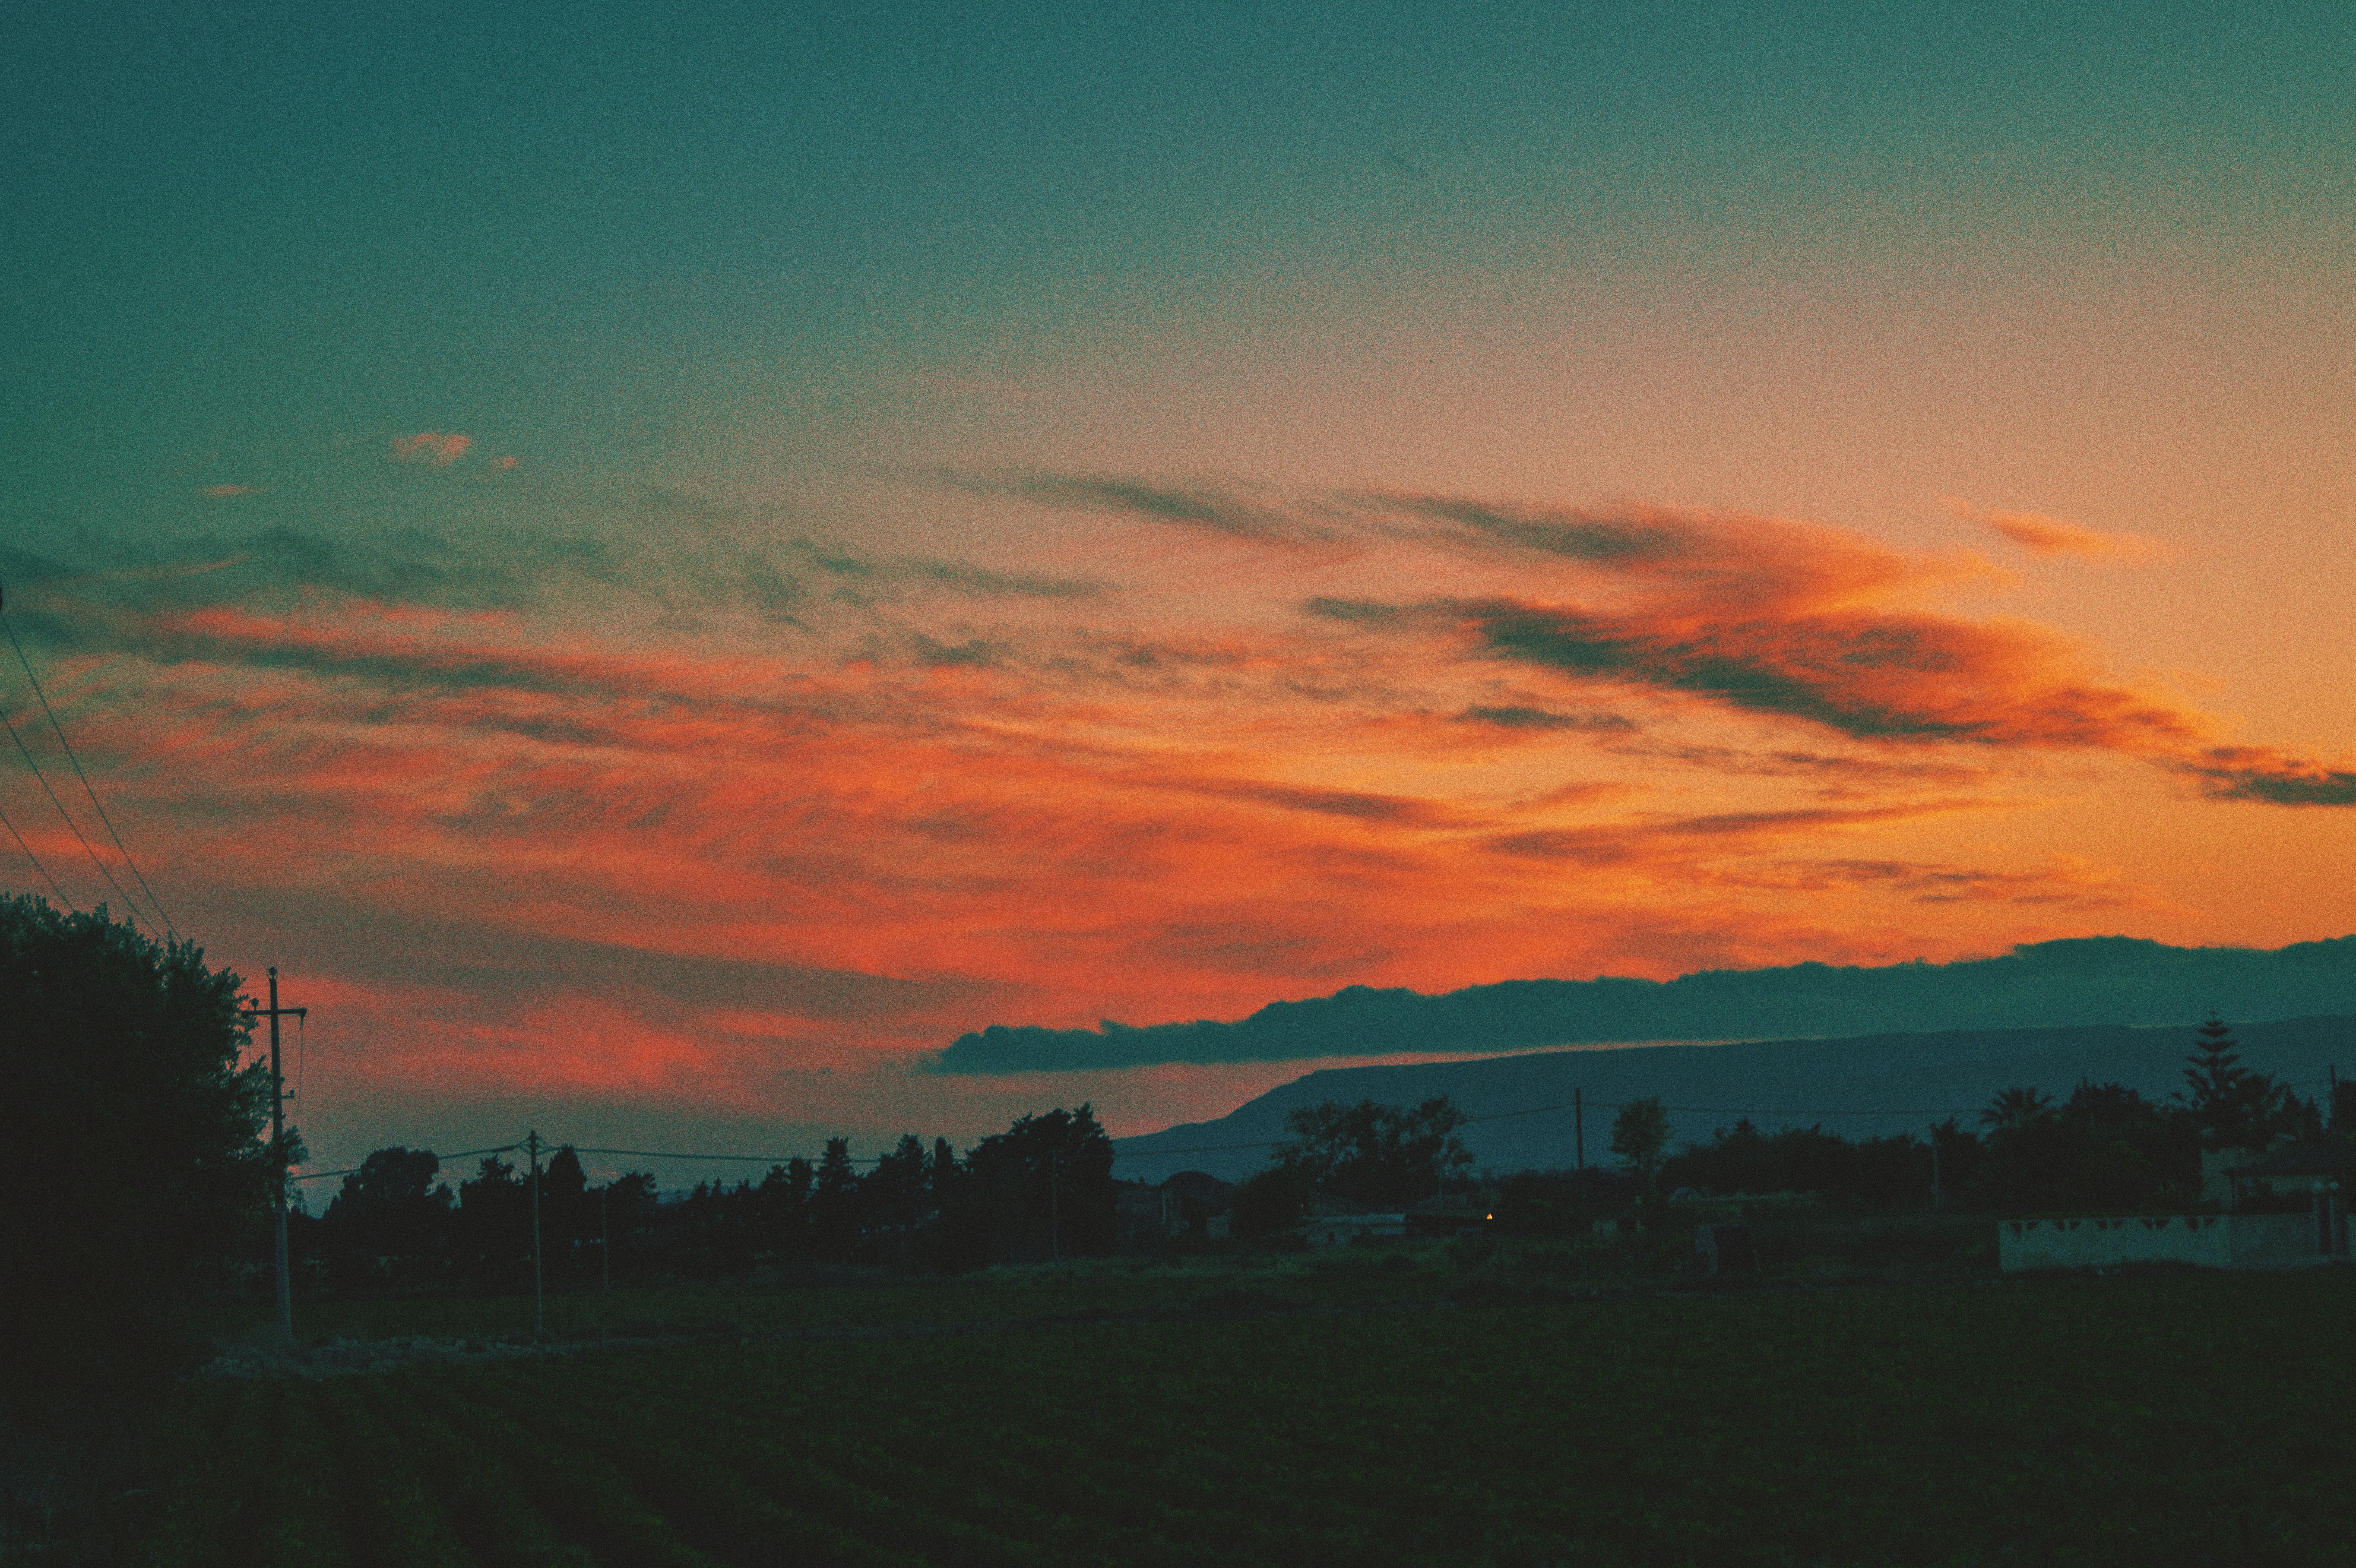
horizon, cloud, sky, sunrise, sunset, field, morning, hill, dawn, atmosphere, dusk, evening, plain, afterglow, atmospheric phenomenon, red sky at morning